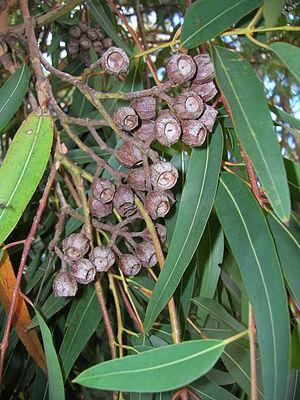
Angophora costata est un arbre forestier, commun de l'est de l'Australie. Il est connu sous des différents noms, notamment le pommier à écorce lisse, la gomme rose, le pommier rose et la gommier rouge de Sydney. Il pousse principalement sur des sols de grès, généralement sur des caps, des plateaux ou d'autres zones élevées. A. costata diffère de la majorité des "gommiers" en ce qu’il ne s’agit pas d’un vrai Eucalyptus, mais plutôt d’un genre étroitement apparenté. Contrairement à la majorité des eucalyptus, dont les feuilles adultes sont disposées en alternance le long de la tige, les feuilles de l'angophora se font face. A. costata est un arbre large, large et étalé, d’une hauteur généralement comprise entre 15 et 25 m. Le tronc est souvent noueux et tordu avec une écorce rose à gris pâle, parfois rouillée. Dans la nature, les fesses des membres cassés forment des bosses calleuses sur le tronc et ajoutent à l'aspect noueux. La vieille écorce est libérée au printemps en gros flocons. La nouvelle écorce rose-saumon devient gris pâle avant la prochaine effusion.